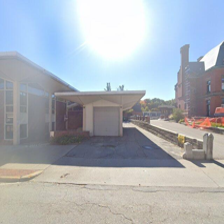
Label: streetView